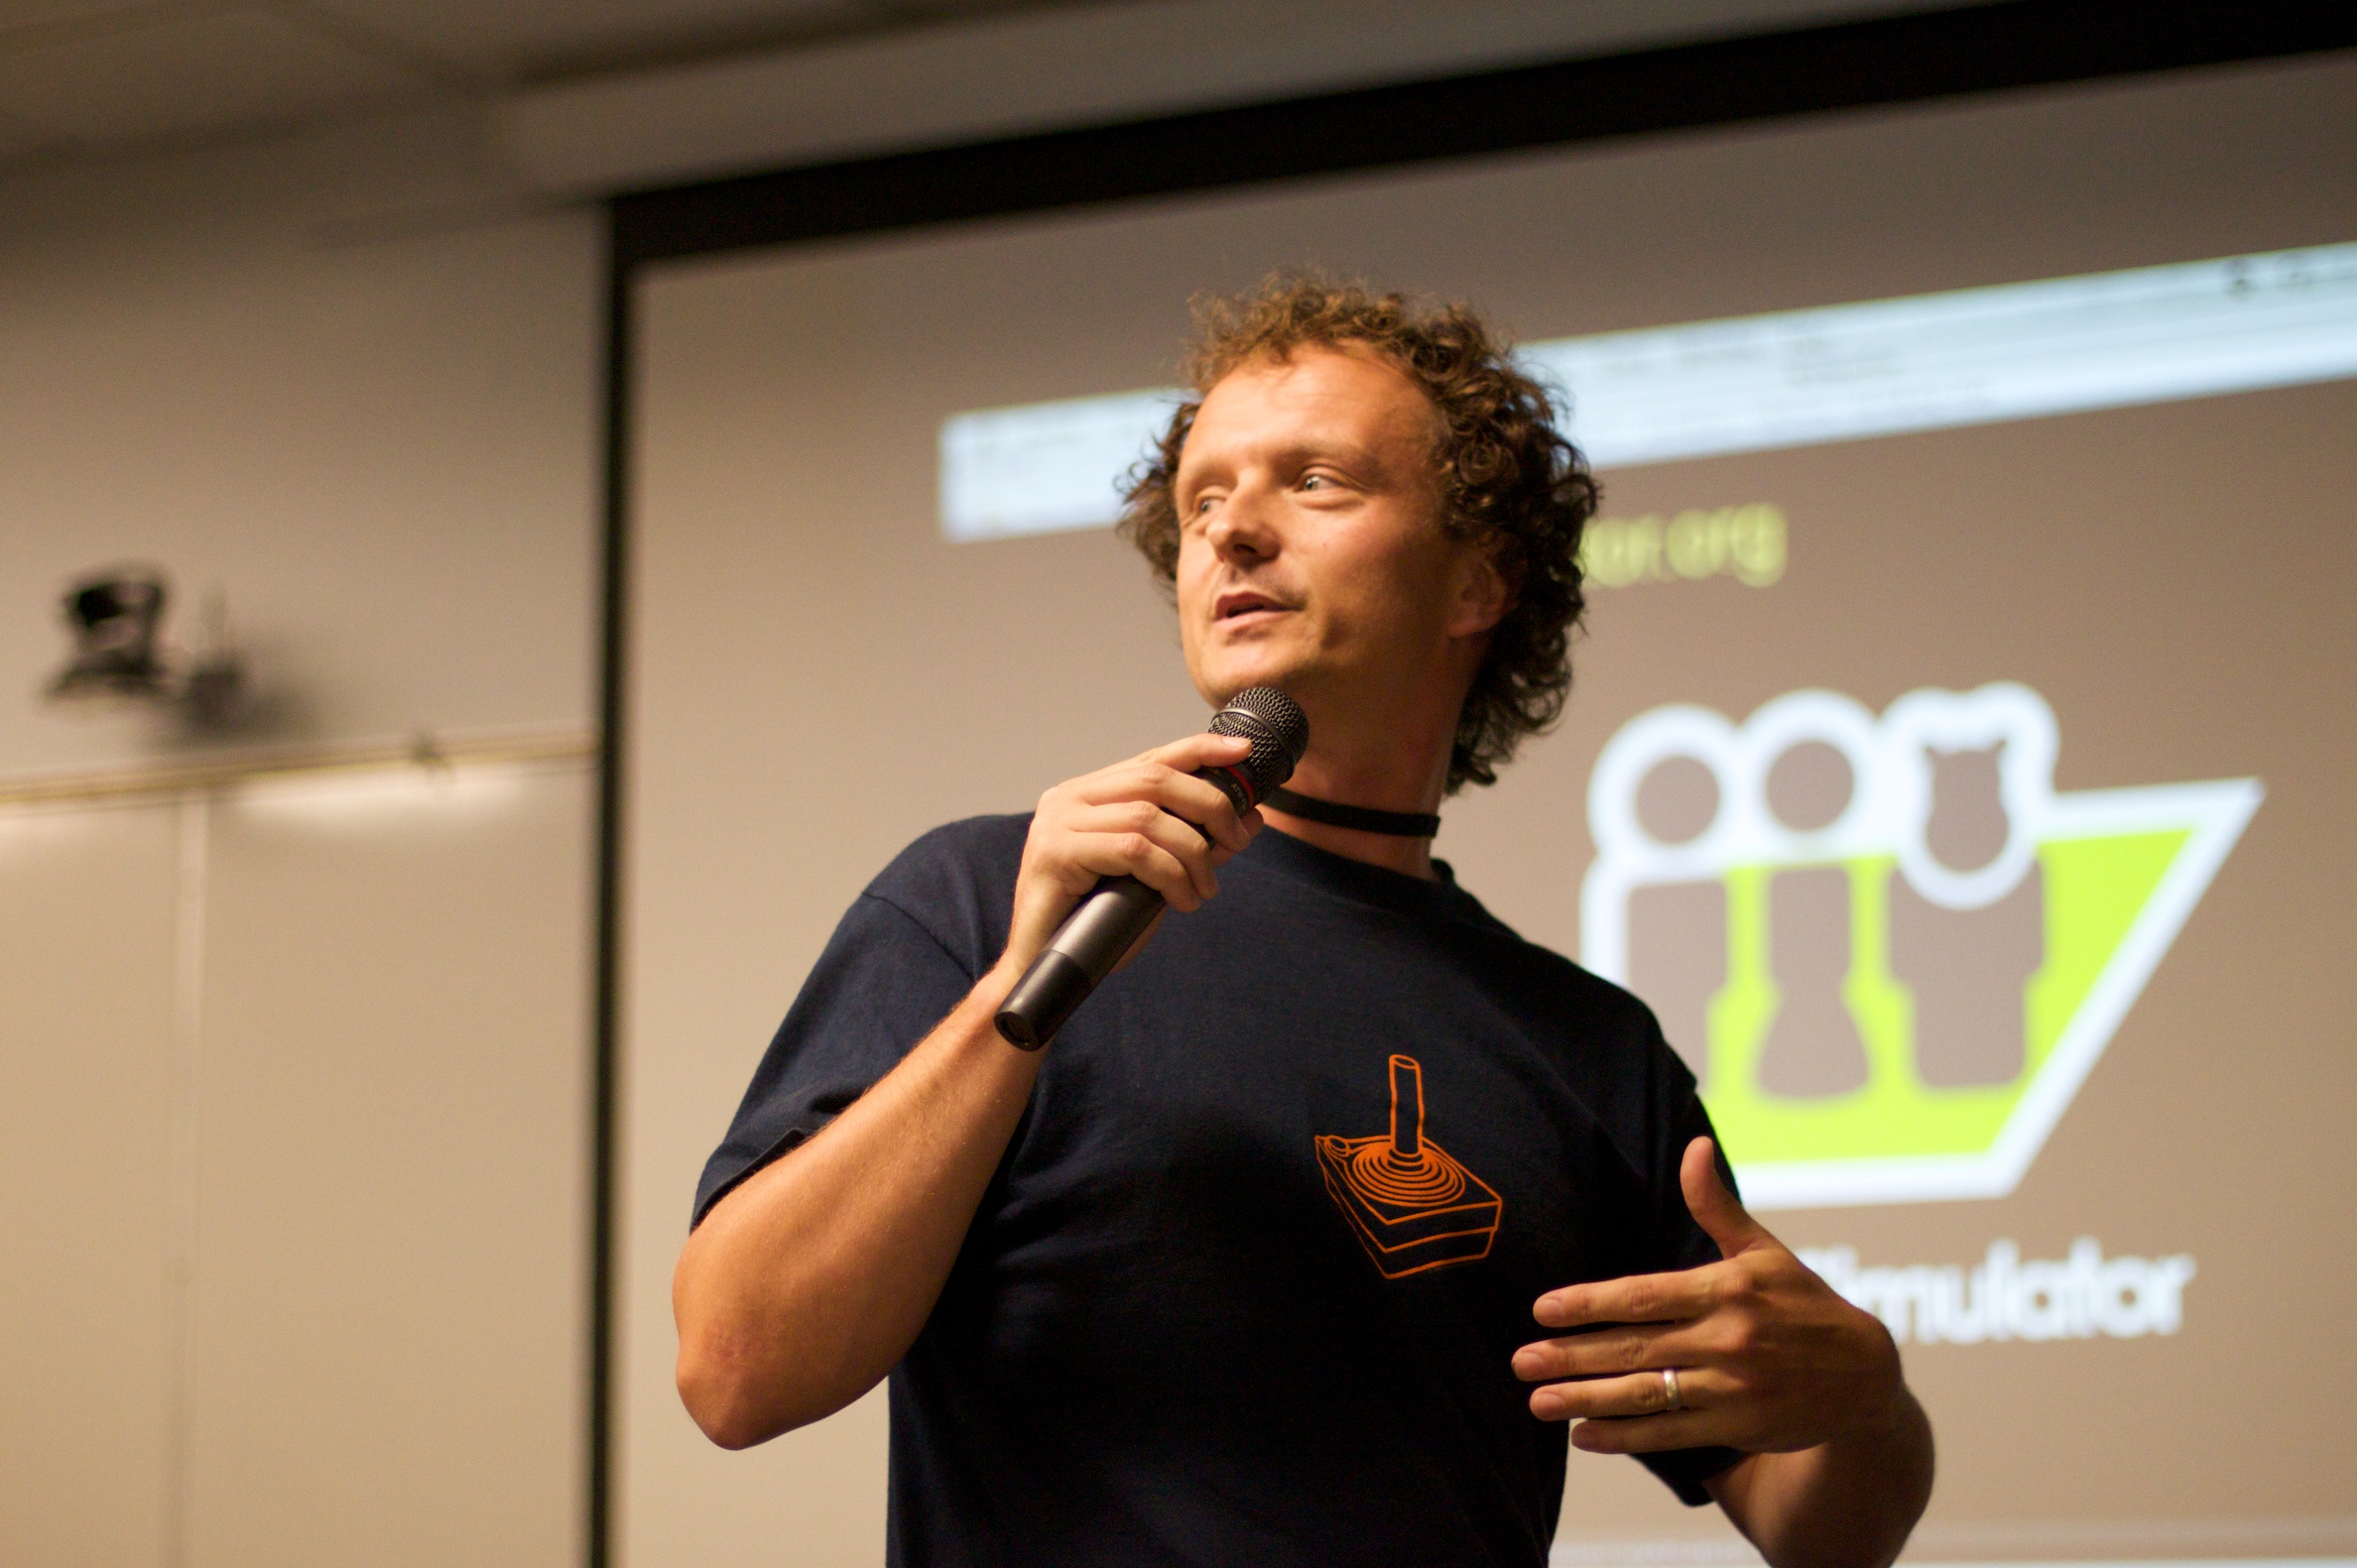
vancouver, hurleylounge, opened09, sense